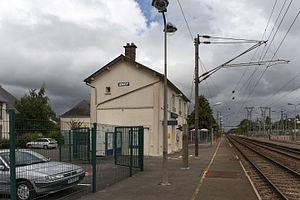
La gare de Saint-Pierre-la-Cour
Saint-Pierre-la-Cour est une commune française située dans le département de la Mayenne en région Pays de la Loire, peuplée de 2 170 habitants.